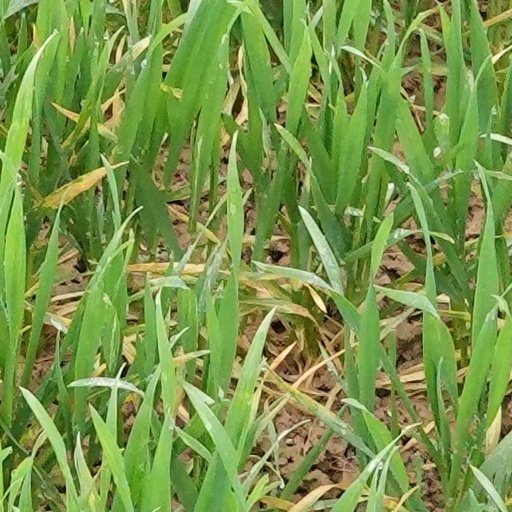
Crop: wheat